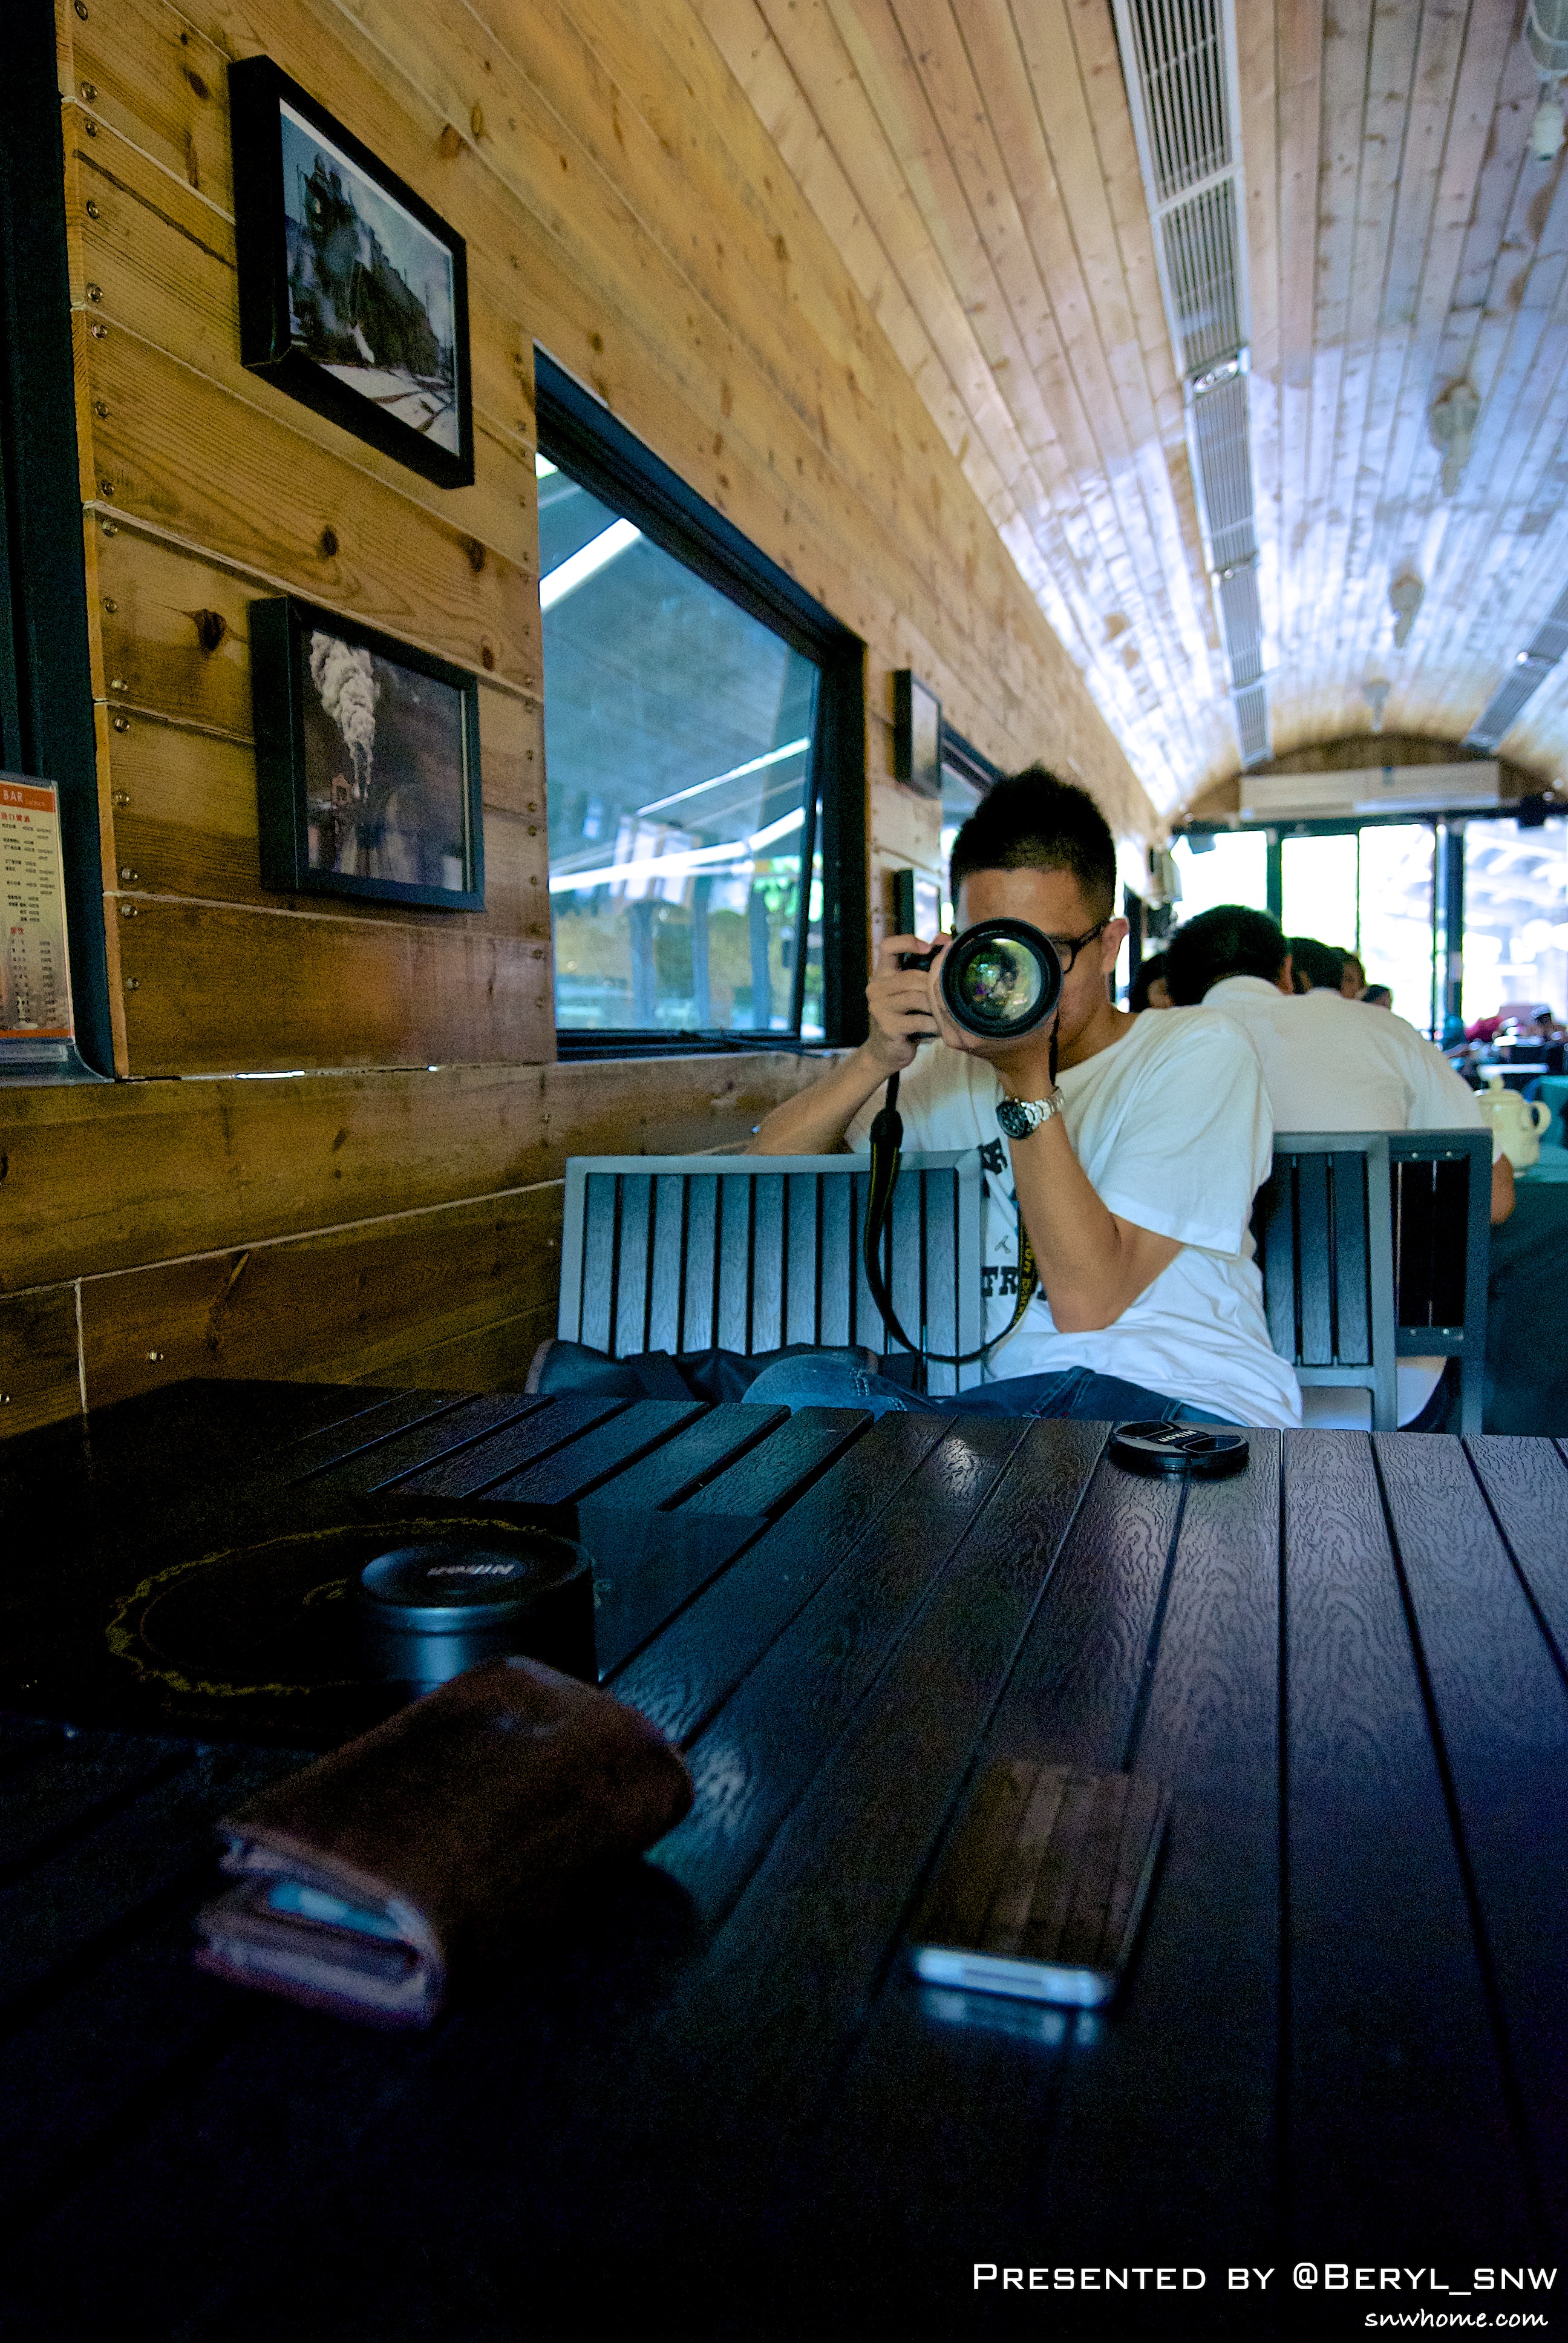
creative, sky, girl, boy, model, student, outdoors, girls, boys, university, canton, image, china, guangzhou, screenshot